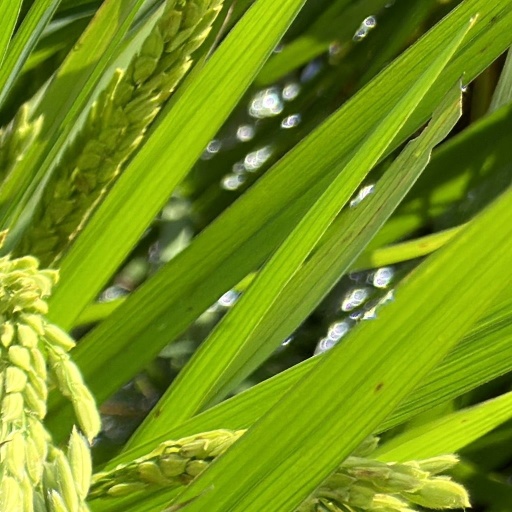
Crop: rice